The Middle Passage (film)

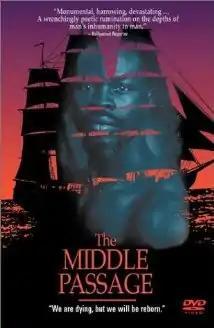

The Middle Passage is a 2000 docudrama film directed by Guy Deslauriers about the trans-Atlantic voyage of black slaves from the West Coast of Africa to the Caribbean, a part of the triangular slave trade route called the Middle Passage. It portrays the transportation of slaves from Senegal to the sugar plantations of Martinique and the miserable and often fatal conditions on board the slave ship. The script is by Patrick Chamoiseau based on a scenario by Claude Chonville. It was a Martinique-Senegal-France co-production and was screened at the 2000 Toronto International Film Festival.